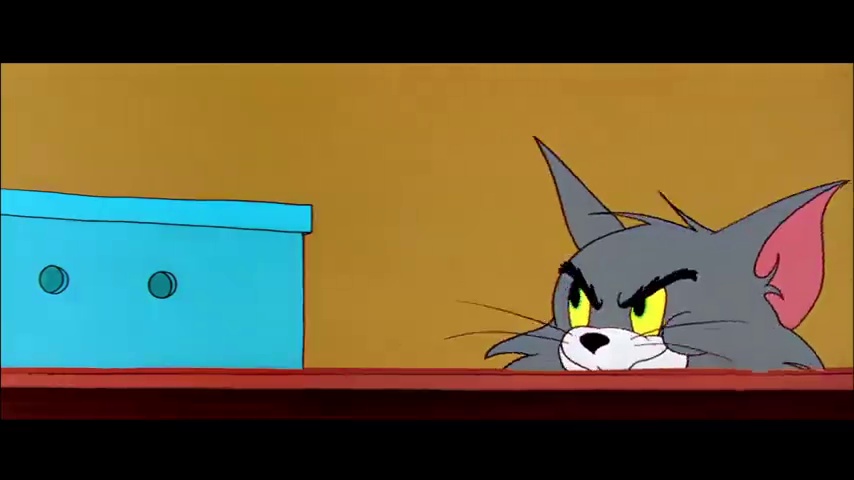
Portrait style: Cartoon Portrait